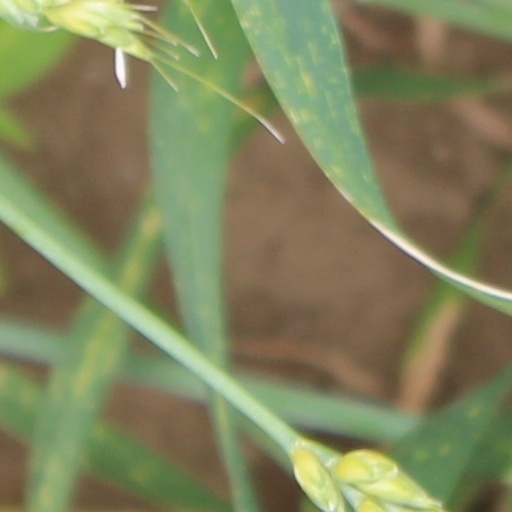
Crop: wheat